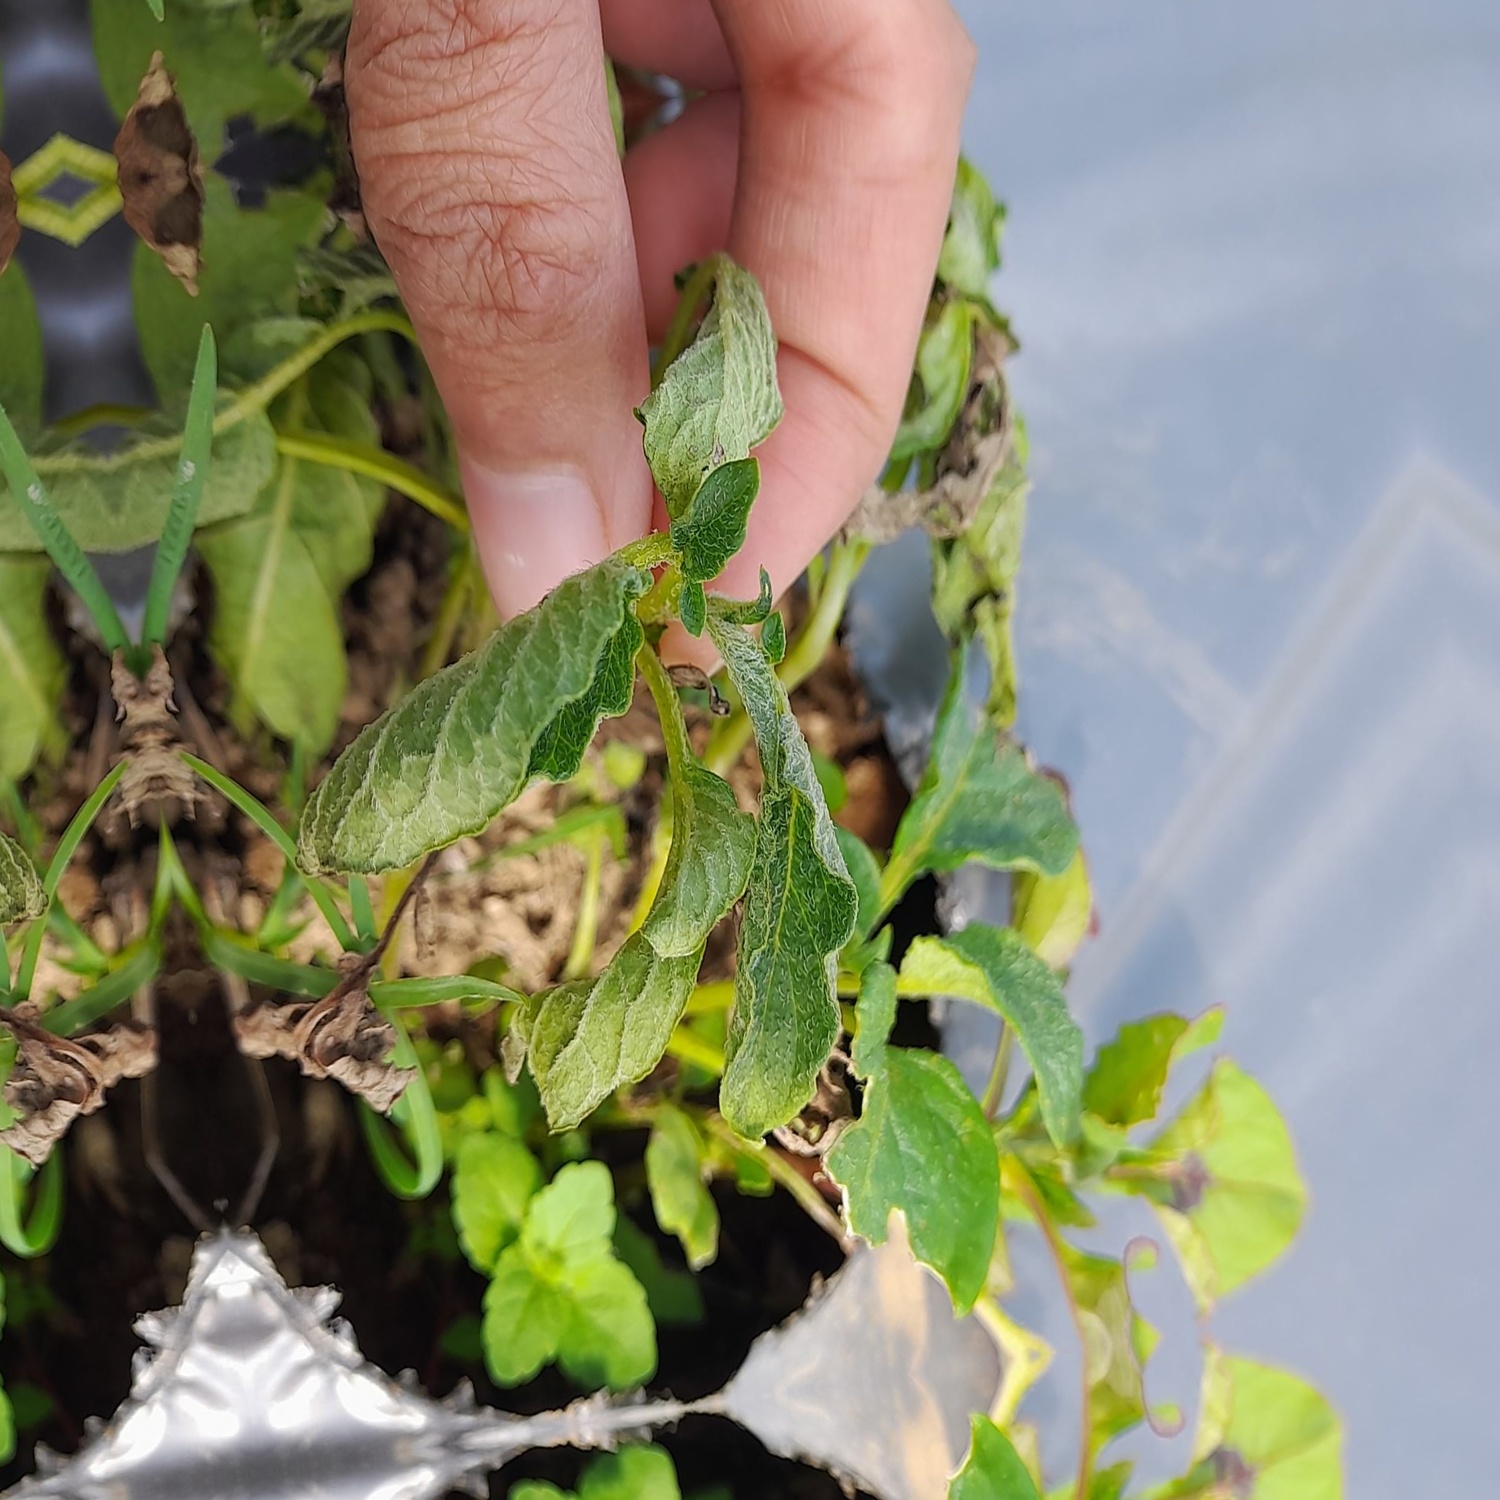
Etiqueta: Pudricion_Parda